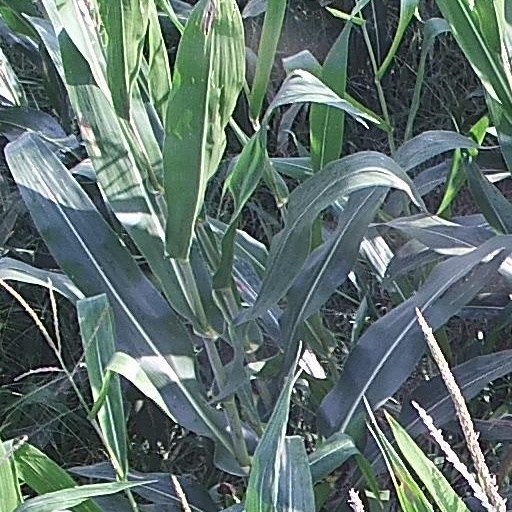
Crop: maize; corn